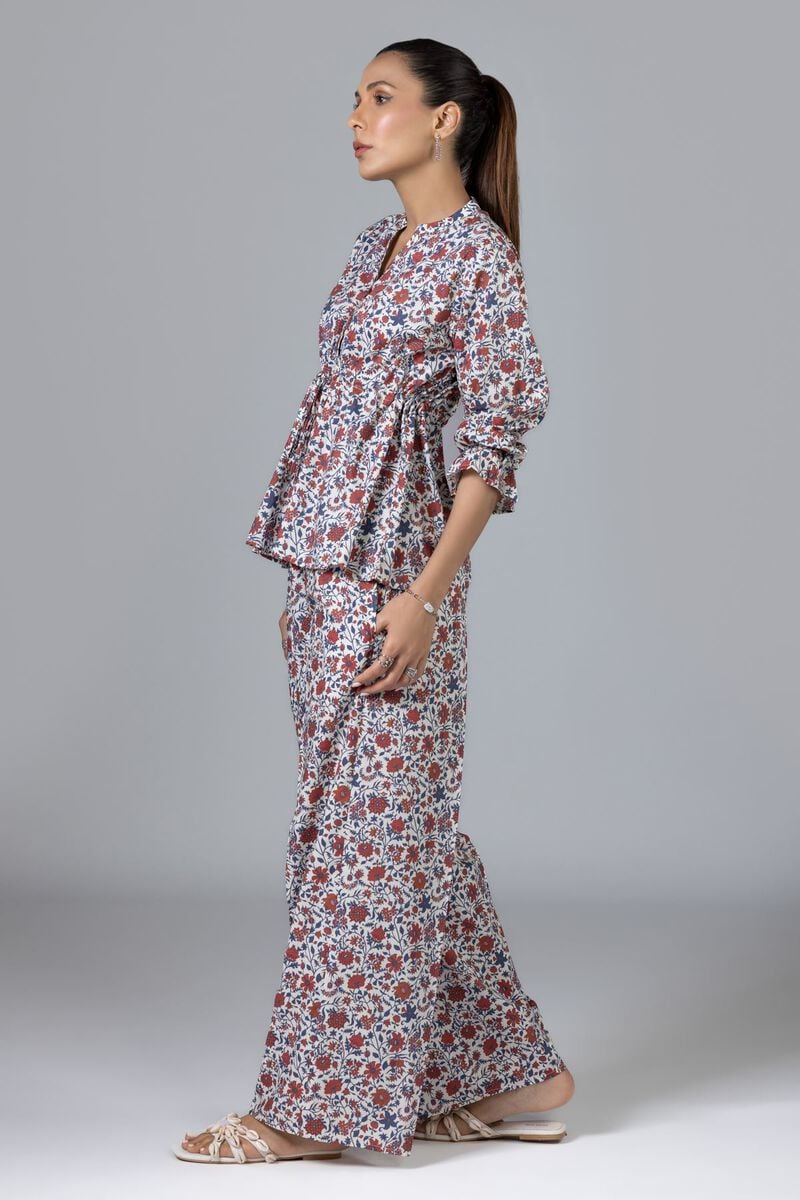
blue multi floral print cotton pyjama pants